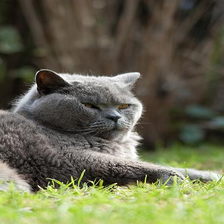
Species: cat
Breed: British Shorthair